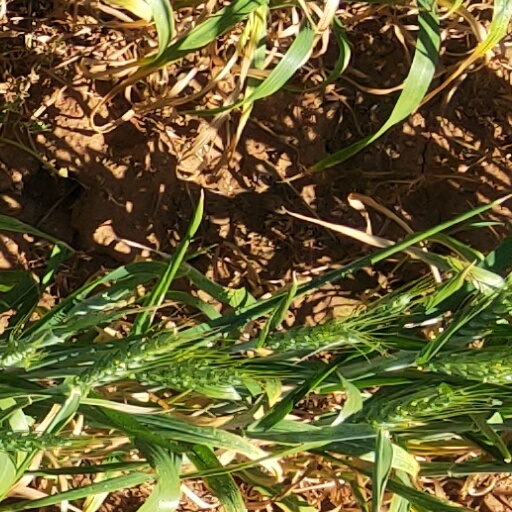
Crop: wheat